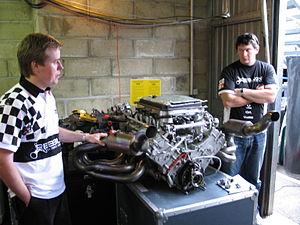
Judd est une société d'ingénierie automobile britannique, créée en 1988 par John Judd, spécialisée dans la compétition automobile de haut niveau.